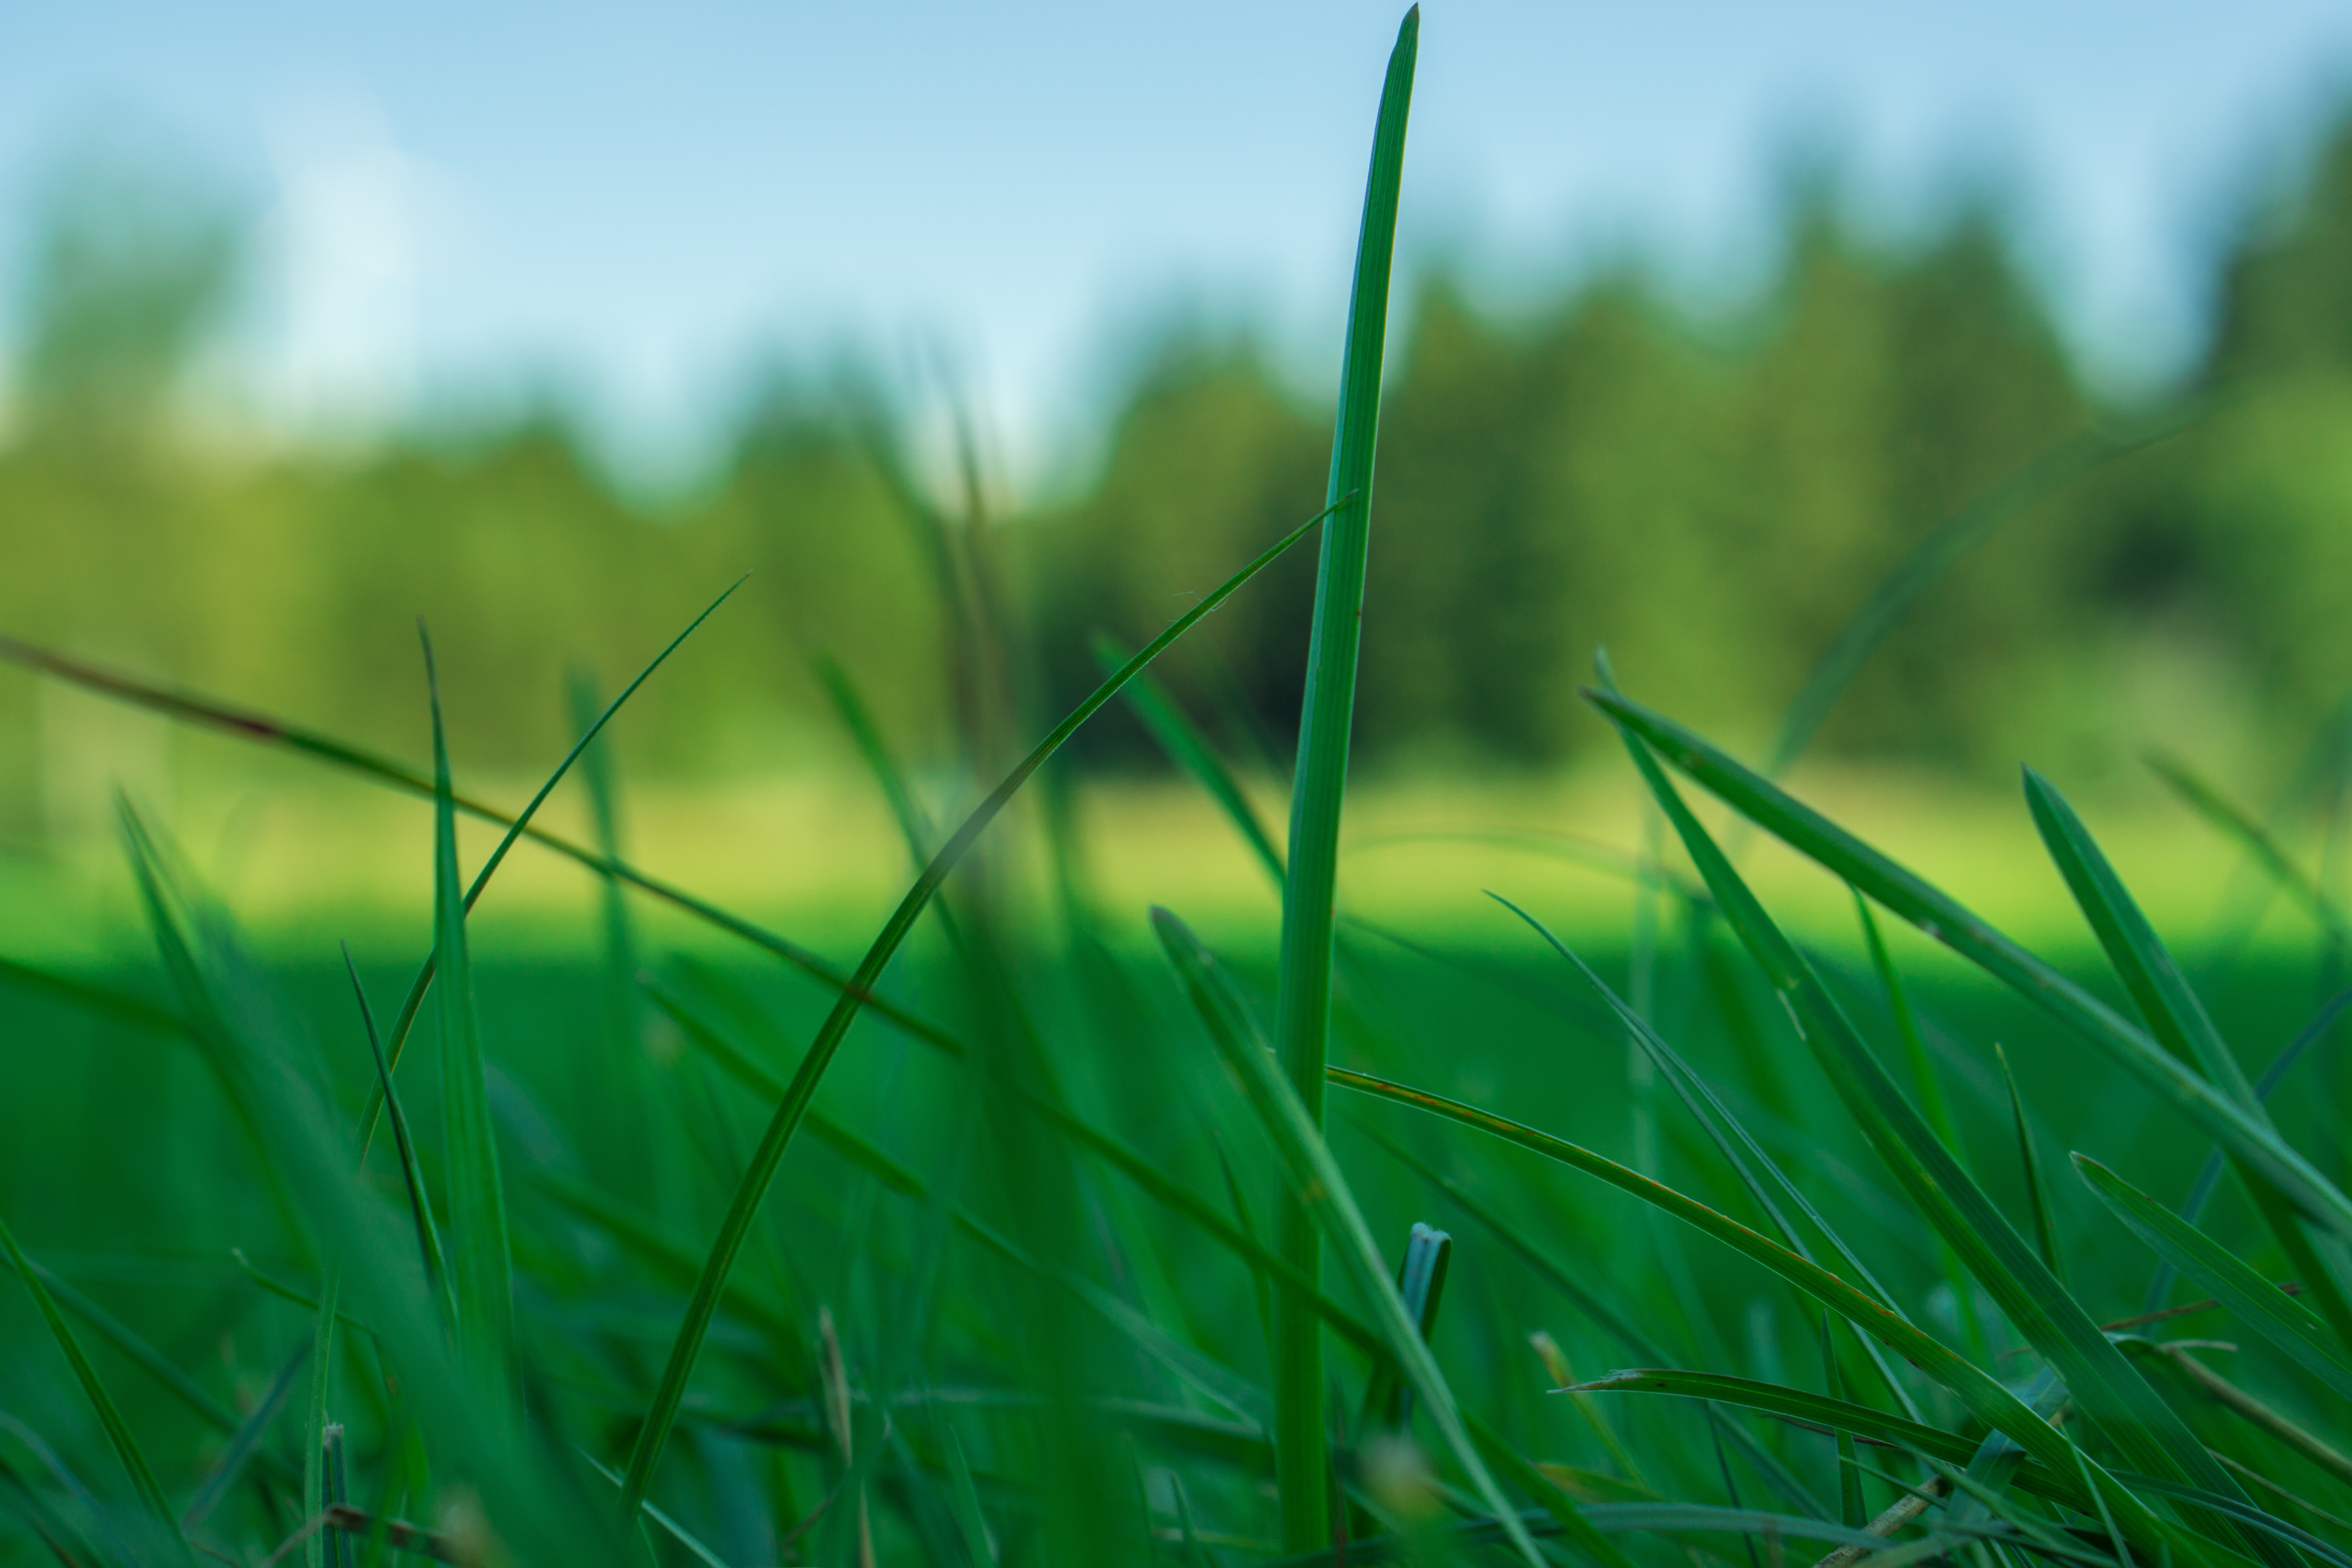
grass, dew, plant, field, lawn, meadow, prairie, sunlight, leaf, flower, green, pasture, grassland, moisture, grass family, plant stem